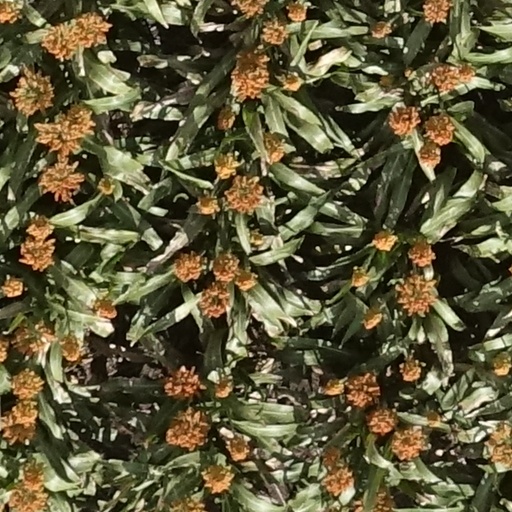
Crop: sorghum